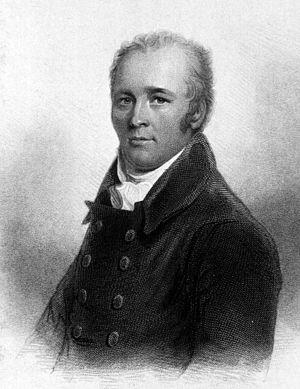
James Currie, médecin écossais.